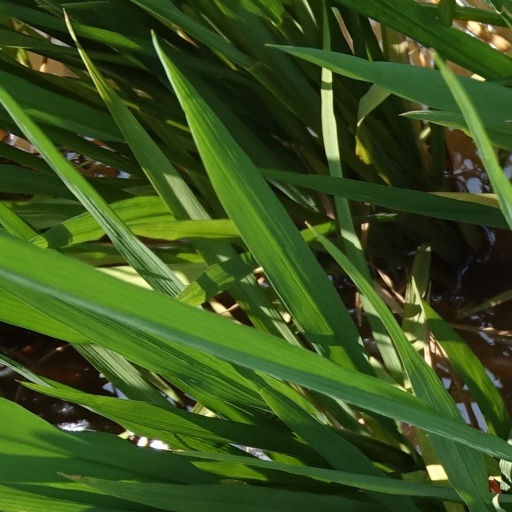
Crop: rice